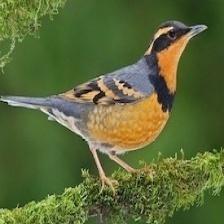
Species: VARIED THRUSH
Scientific name: IXOREUS NAEVIUS